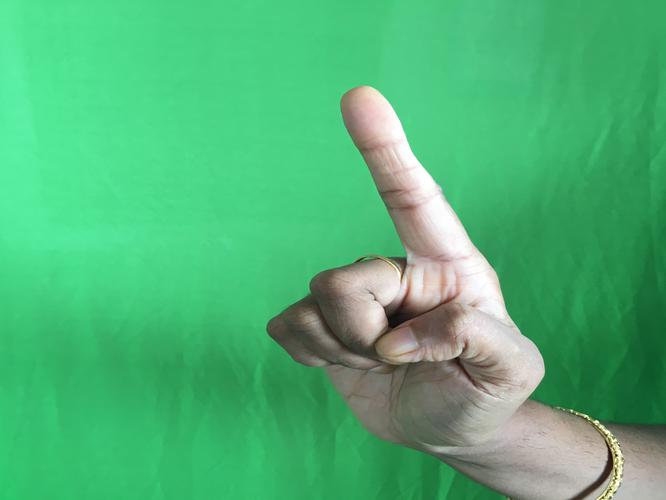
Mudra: Suchi
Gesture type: single_hand